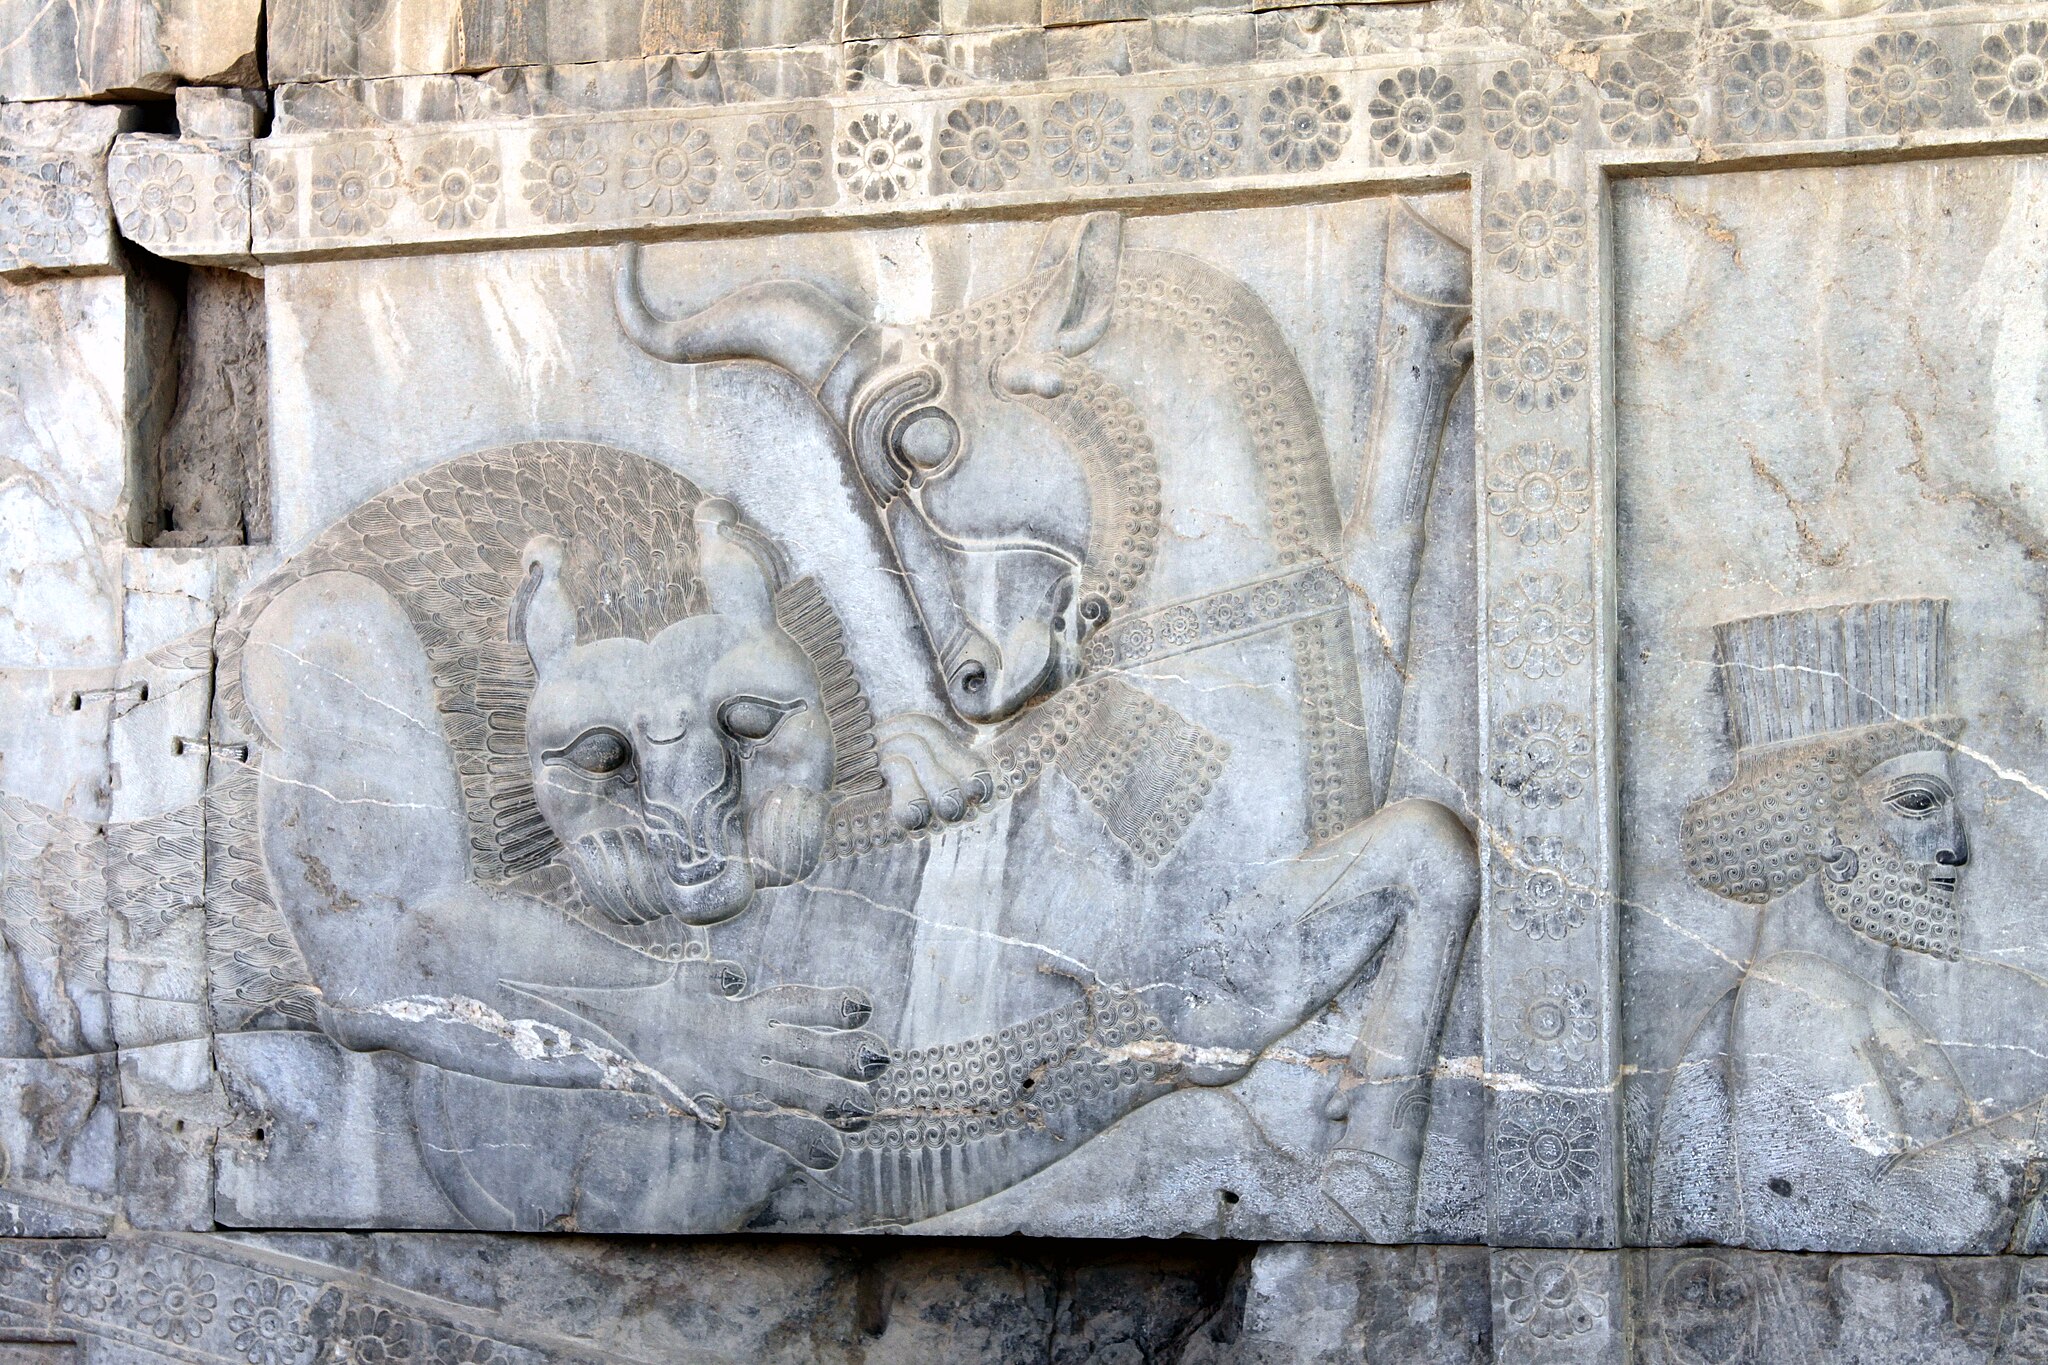
Title: Htt11
Date: 2015-01-09 21:57:51
Categories: Self-published work, Cultural heritage monuments in Iran with known IDs, Uploaded via Campaign:wlm-ir, Images from Wiki Loves Monuments in Marvdasht, 2015 in Persepolis, Lion attacking a bull, Persepolis, Northern staircase of Tripylon